Strategy video game

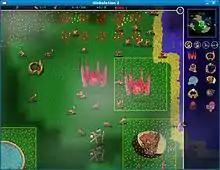
Strategy games give players indirect control over many units in a battlefield. Many games, for example "Globulation 2", include other challenges such as building construction.

The player commands their forces by selecting a unit, usually by clicking it with the mouse, and issuing an order from a menu. Keyboard shortcuts become important for advanced players, as speed is often an important factor. Units can typically move, attack, stop, hold a position, although other strategy games offer more complex orders. Units may even have specialized abilities, such as the ability to become invisible to other units, usually balanced with abilities that detect otherwise invisible things. Some strategy games even offer special leader units that provide a bonus to other units. Units may also have the ability to sail or fly over otherwise impassable terrain, or provide transport for other units. Non-combat abilities often include the ability to repair or construct other units or buildings.